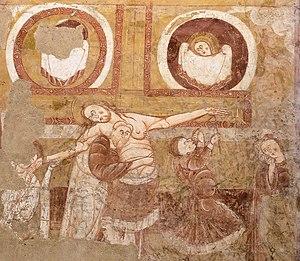
Vic - Eglise Saint-Martin - Descente de la Croix
Les fresques de l'église Saint-Martin de Vic sont le décor peint qui s'étend sur le chœur et l'abside de l'église Saint-Martin de Vic. Ces fresques uniques font la célébrité de l'église et du lieu. Elles ont été reconstituées à l'identique en deux lieux très différents : à la Cité de l'architecture et du patrimoine de Paris et à Naruto au Japon au Musée d'art Ōtsuka.